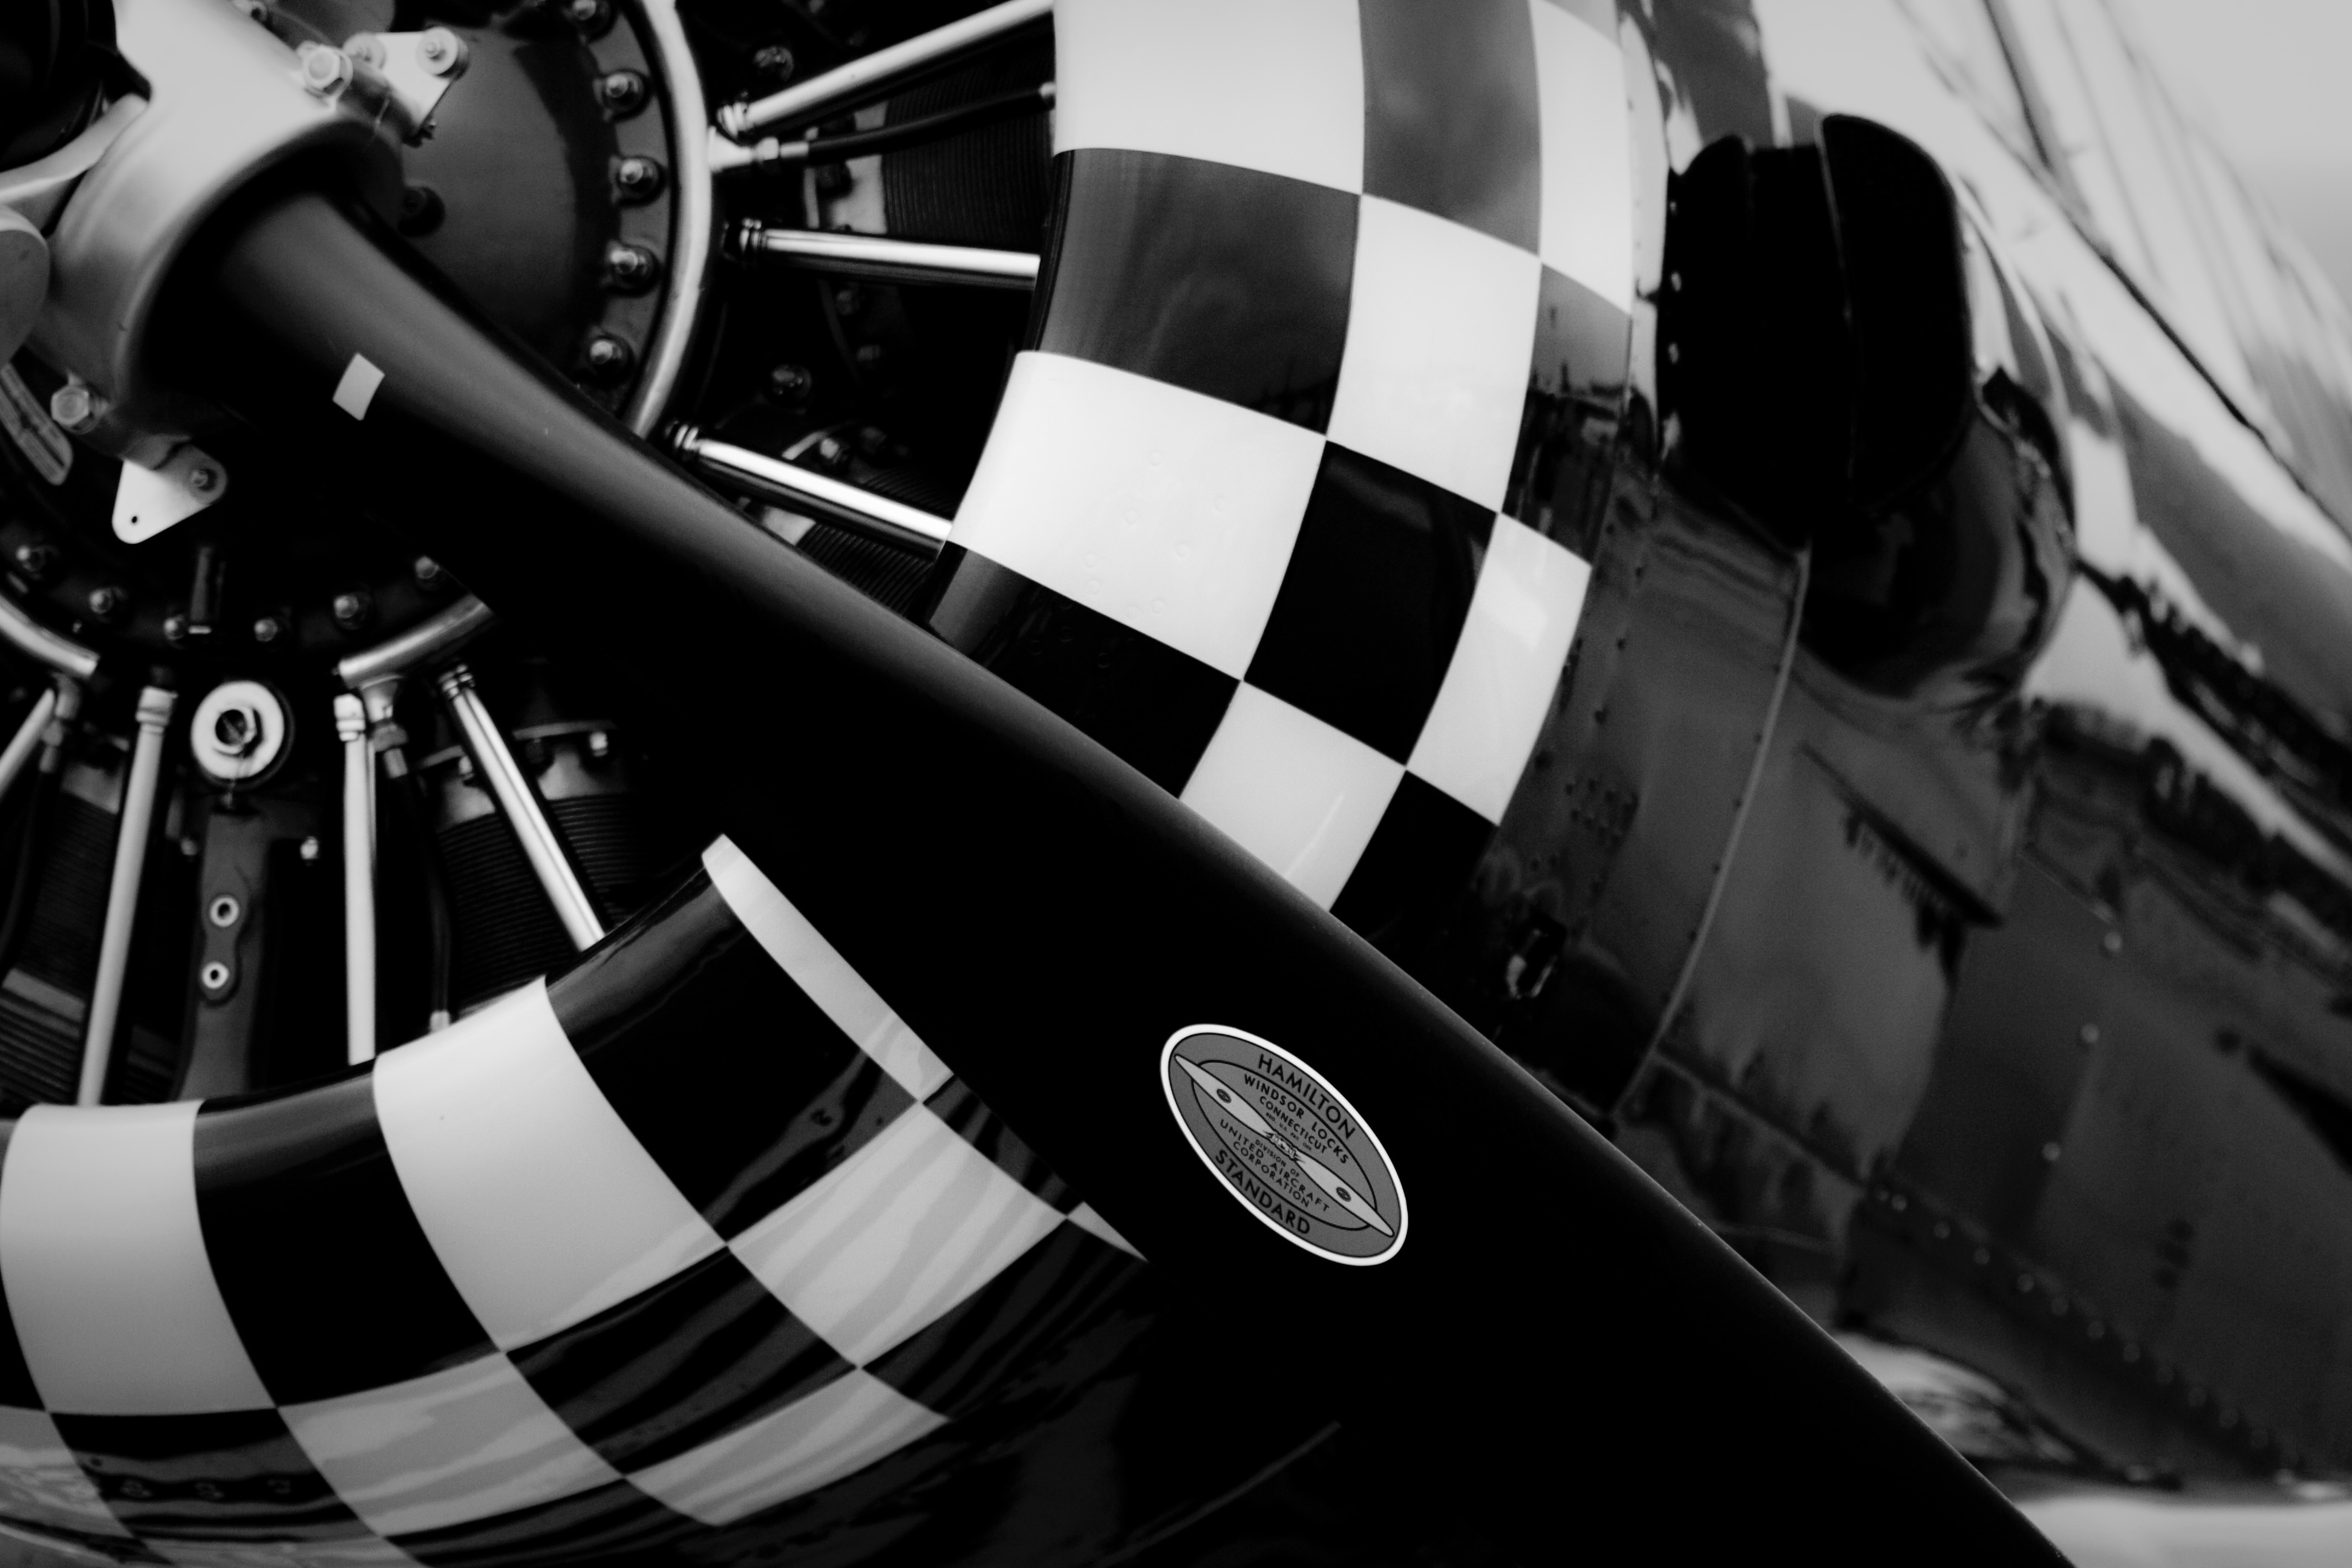
black and white, car, wheel, airplane, vehicle, black, monochrome, sports car, monochrome photography, automobile make, automotive design, aircraft engine